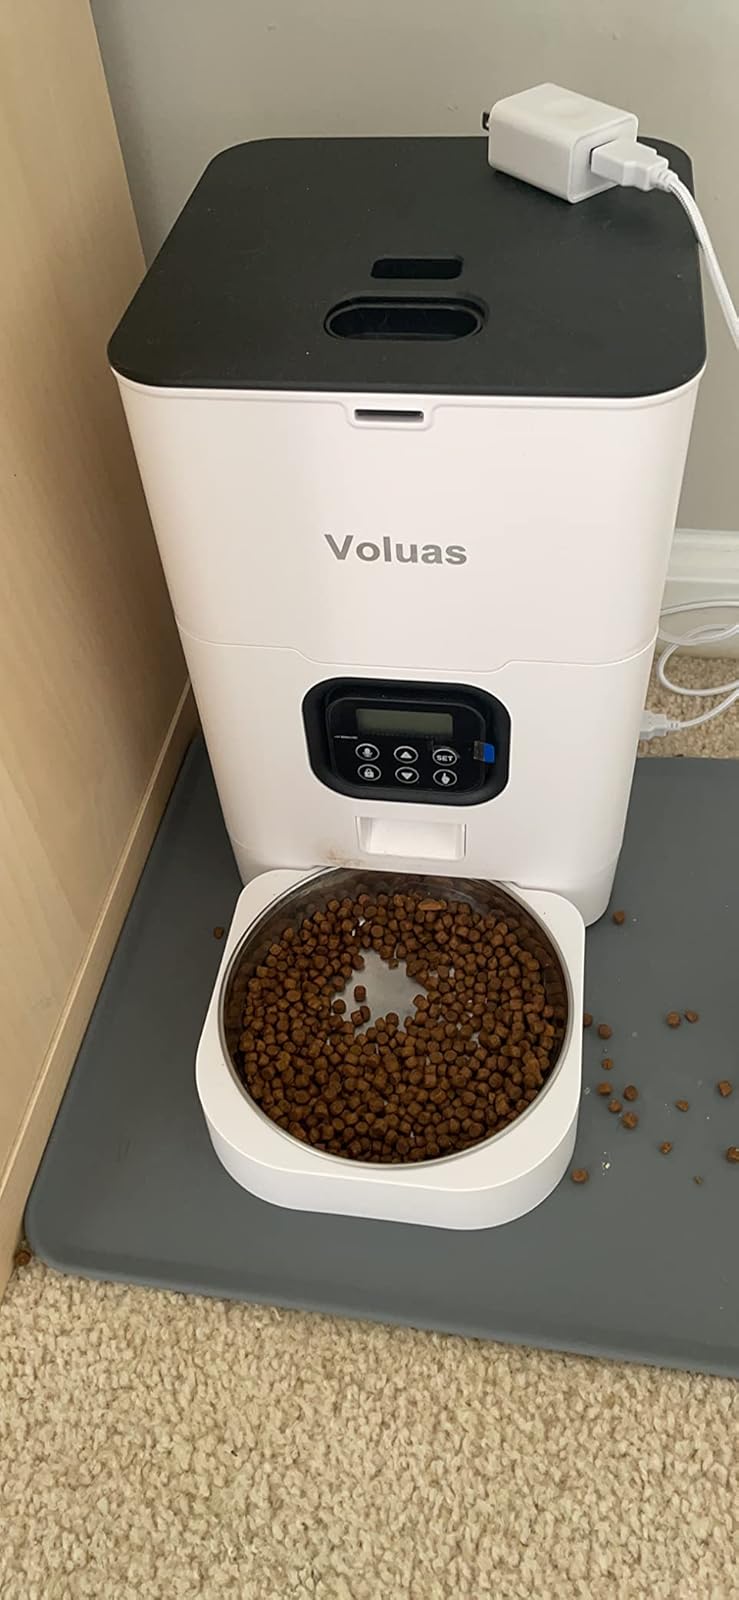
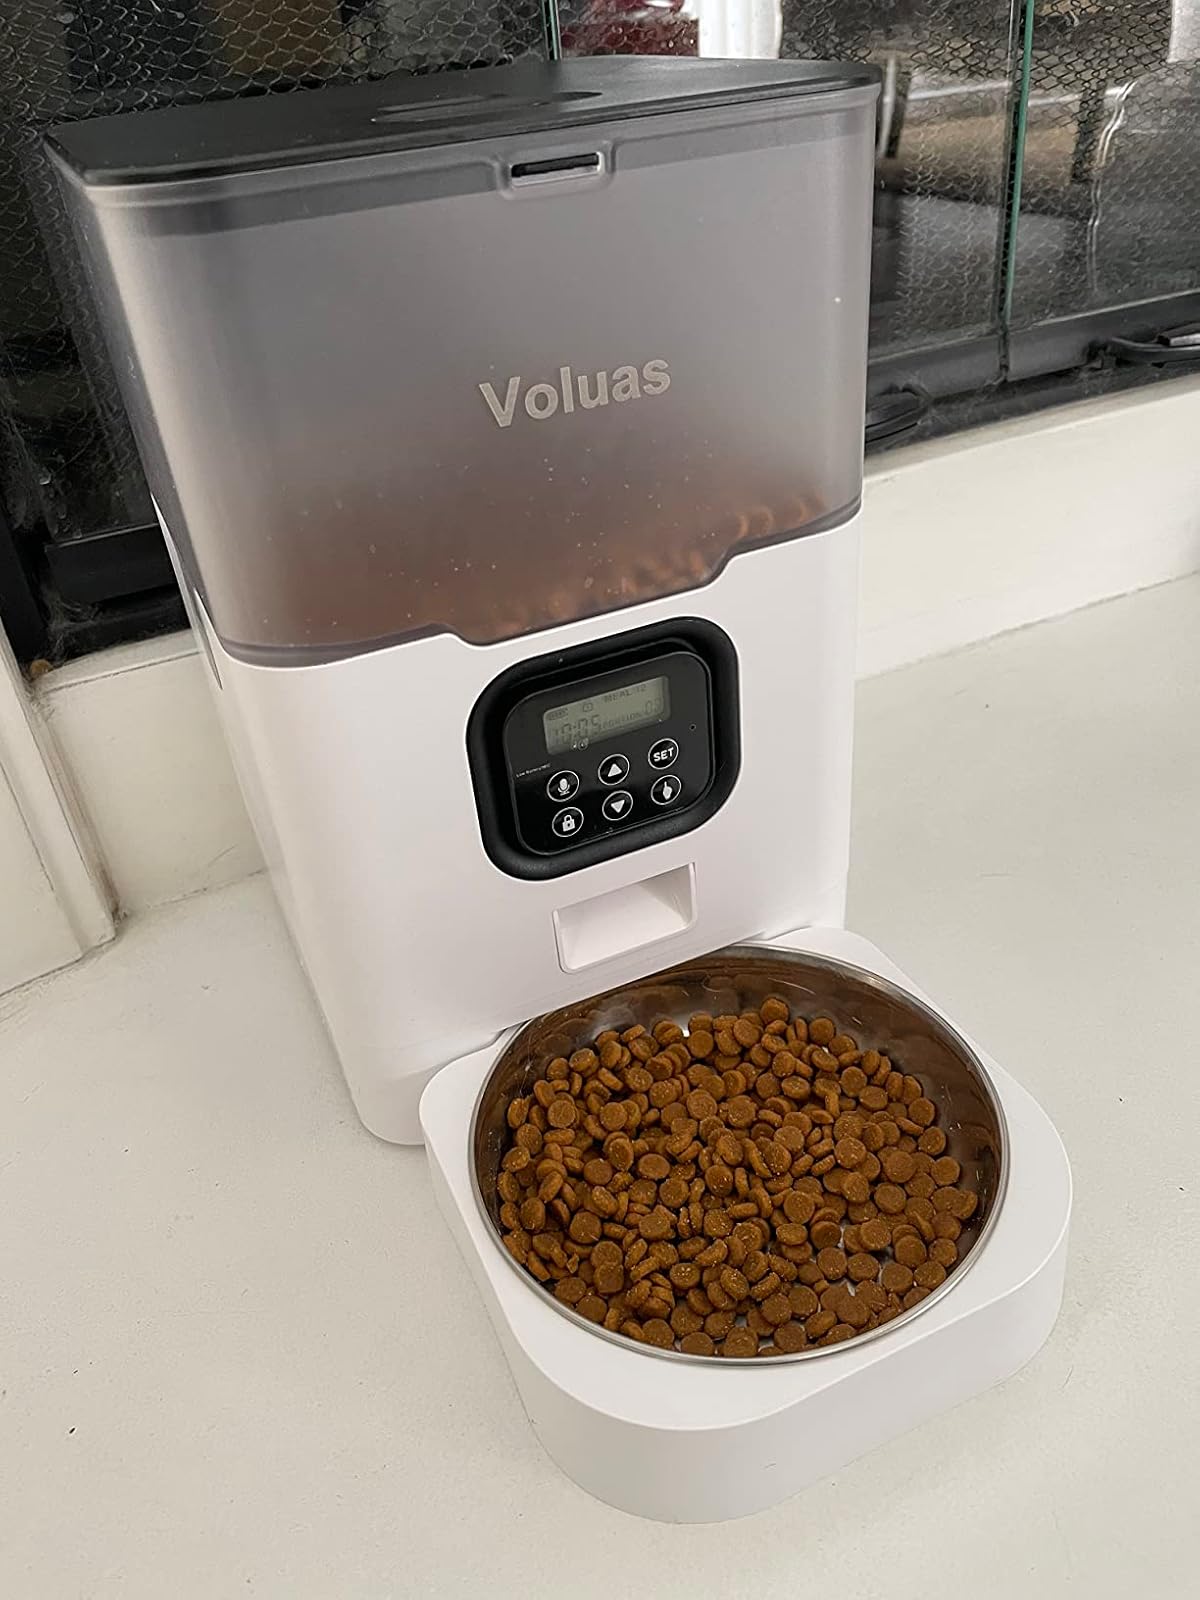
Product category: items_feeder
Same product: no